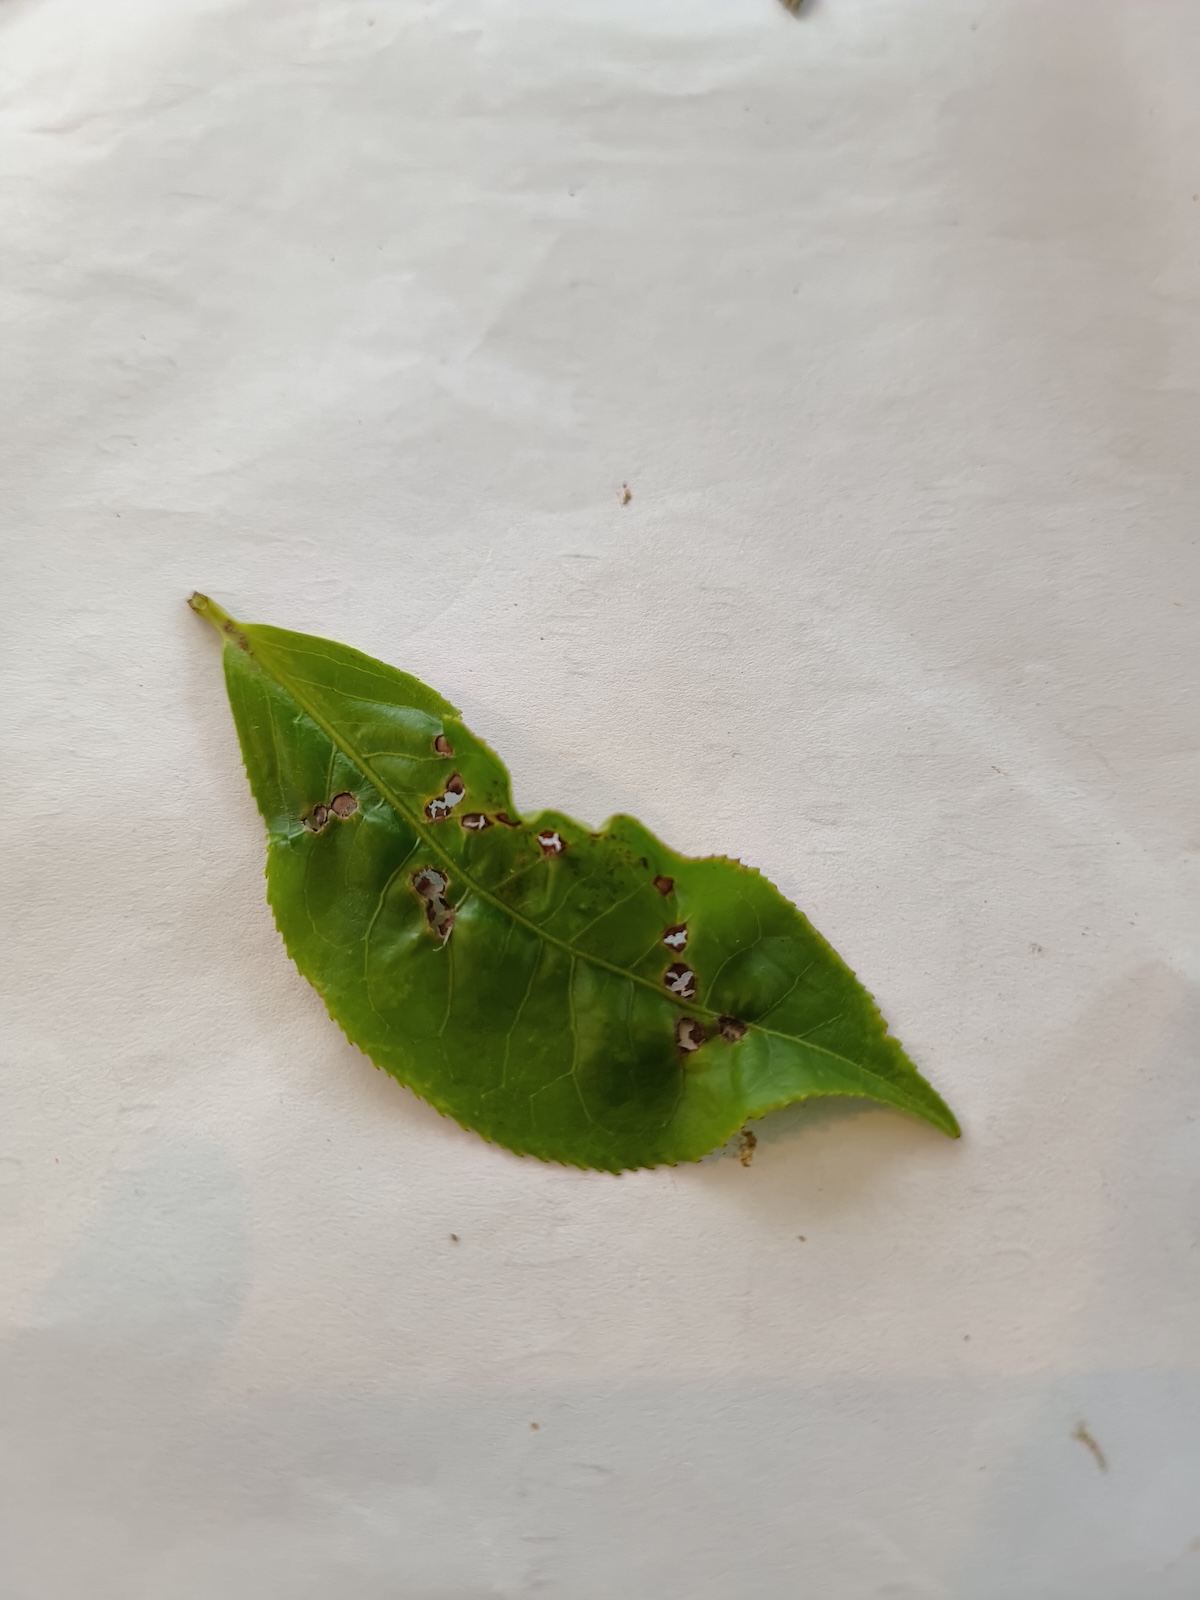
Label: Green mirid bug